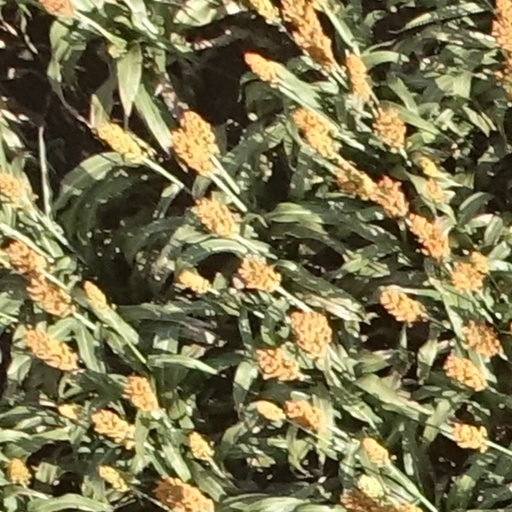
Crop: sorghum